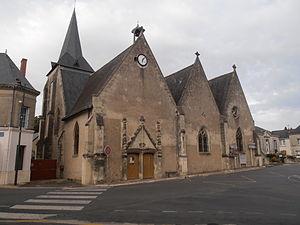
L'église de Saint-Paterne-Racan
Cet article recense une partie des monuments historiques d'Indre-et-Loire, en France.